RNAS Yeovilton (HMS Heron)

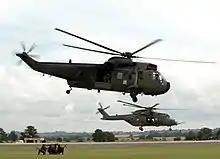
A Sea King HC4 (foreground) accompanied by a Merlin HC3 of the Commando Helicopter Force at RNAS Yeovilton.

During the 1960s, further development work was undertaken, with the School of Fighter Direction returning to the site, and the Sea Venoms being replaced by the de Havilland Sea Vixens then in turn, by the McDonnell-Douglas Phantom FG1 as a carrier-borne fighter. The 1970s saw the Flag Officer, Naval Air Command (FONAC), transferring from RNAS Lee-on-Solent. Royal Navy fixed wing operations were phased out, and the Phantoms transferred to the Royal Air Force (RAF). The base remained as the home of the Commando Helicopter Squadrons, using the Wessex HU5 and later the Sea King HC4, and the fixed wing Fleet Requirements and Aircraft Direction Unit (FRADU), and became the main shore base for the Navy's fleet of Sea Harrier FRS1 (and later, FA2). A ski-jump (now removed) was installed to enable practice of ski-jump assisted take-offs.